Octávio Pato

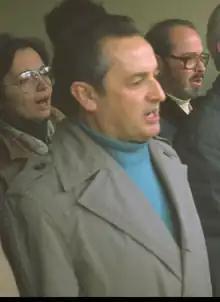
Octávio Pato in 1976

Octávio Floriano Rodrigues Pato (1 April 1925, Vila Franca de Xira – 19 February 1999) was a Portuguese communist leader.